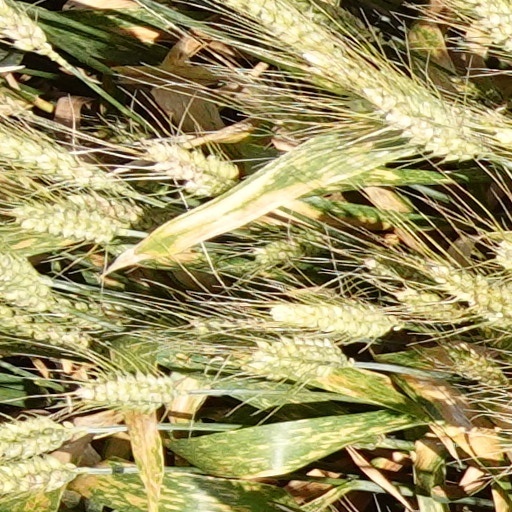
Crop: wheat